Miklós Vig

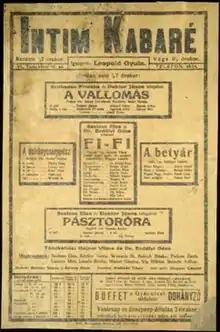
1920's-era Intim Kabaré Poster advertising performances by Miklós Vig

Vig had his first major successes as a soloist, and later performed frequently in other cabarets including the Budapest Operetta Theatre and Budapest Orfeum. Although he made many recordings, he became most famous as a singer of popular music on the radio. A 1935 article in Színházi Élet described Vig as a singer of popular sentimental songs.